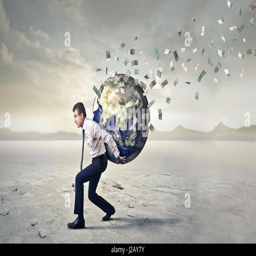
businessman carrying earth from which money is falling